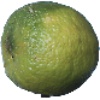
Label: limes